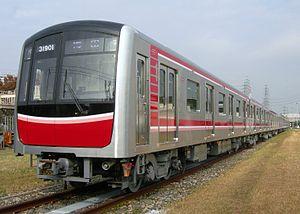
La ligne Midōsuji est une ligne du métro d'Osaka au Japon exploitée par la compagnie privée Osaka Metro depuis le 1ᵉʳ avril 2018. La ligne était auparavant exploitée par le Bureau municipal des transports d'Osaka.
La ligne Namboku est une ligne ferroviaire de la compagnie Kita-Osaka Kyuko Railway qui relie la gare d'Esaka à la gare de Senri-Chūō dans la préfecture d'Osaka au Japon. Cette ligne constitue l’extension nord de la ligne Midōsuji du métro d'Osaka.
Le métro d'Osaka ou le métro municipal d'Osaka, est un réseau de transports en commun au Japon desservant la municipalité d'Osaka et sa proche banlieue.